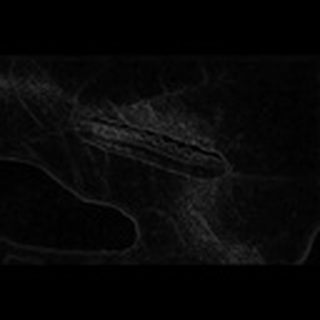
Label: cotton_army_worm